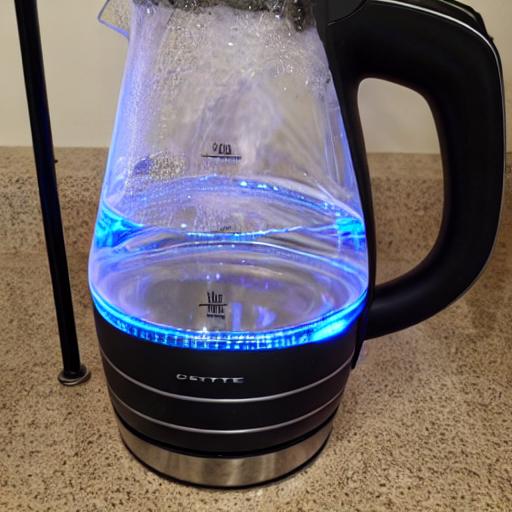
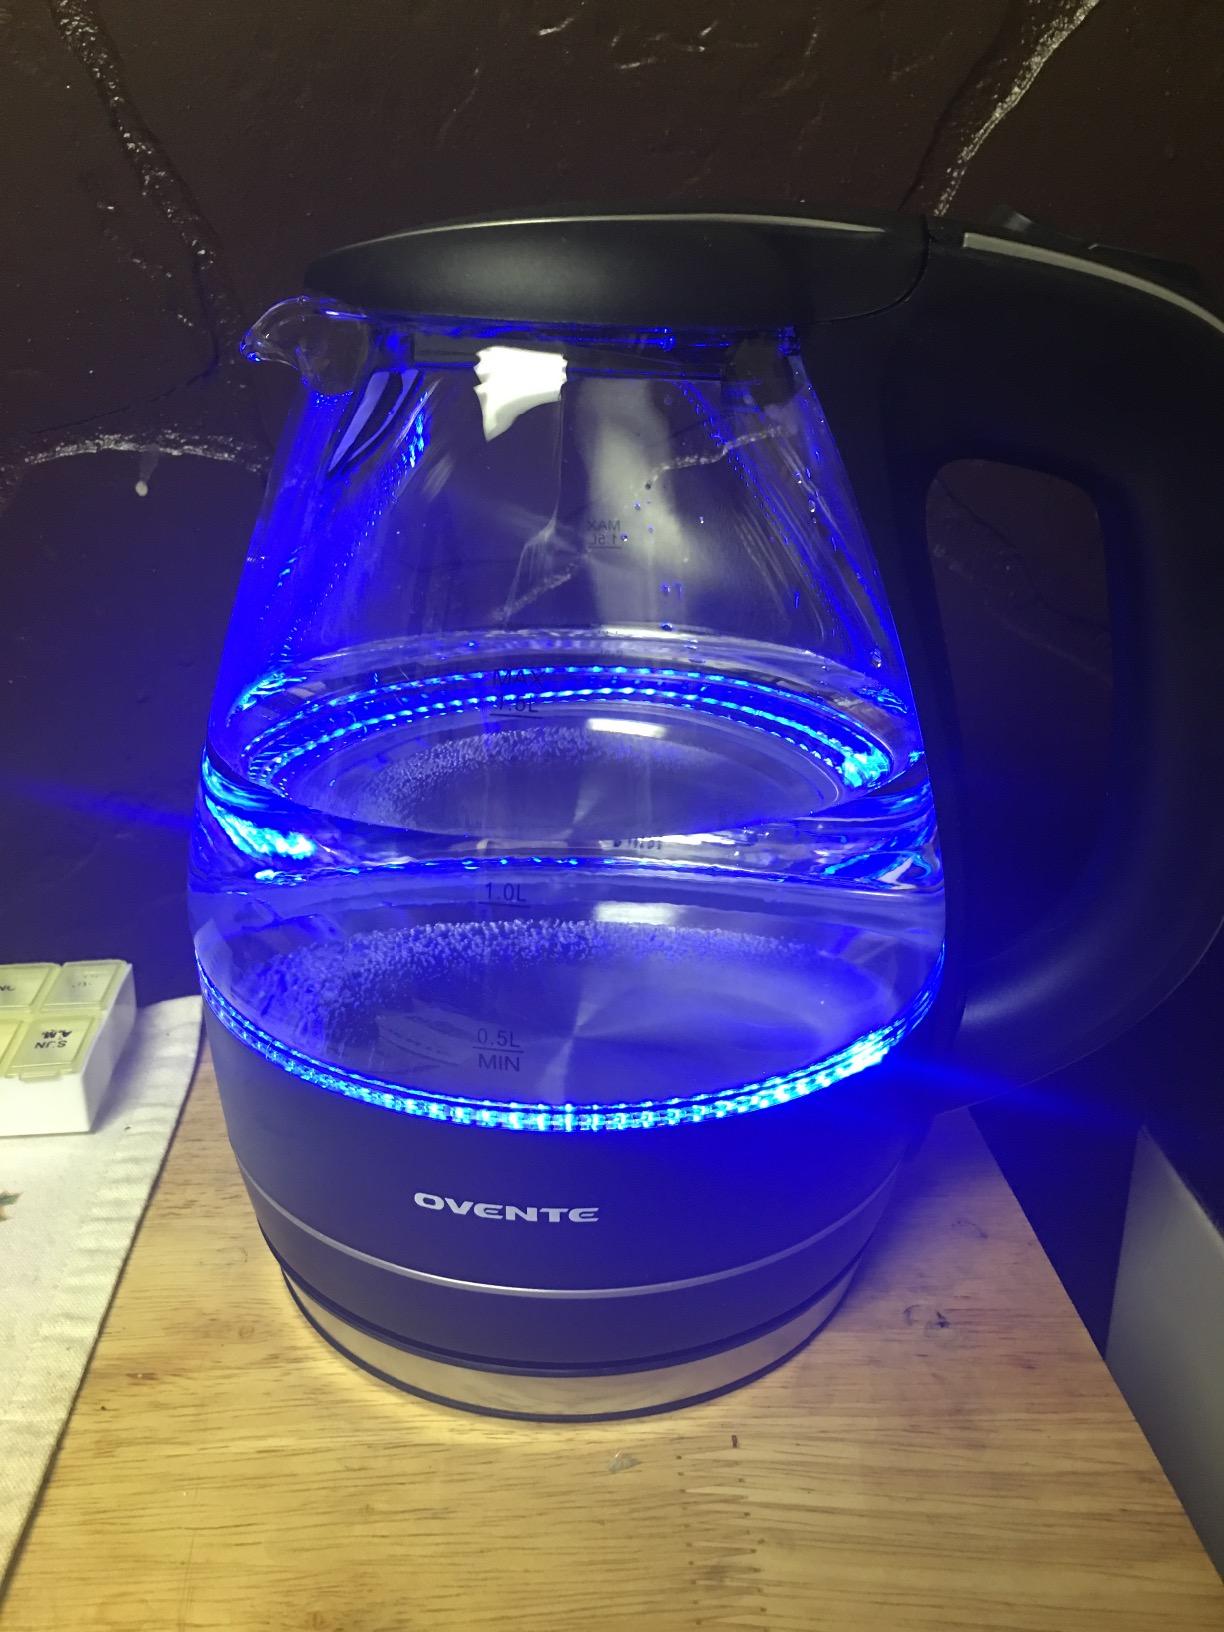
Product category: items_kettle
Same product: no